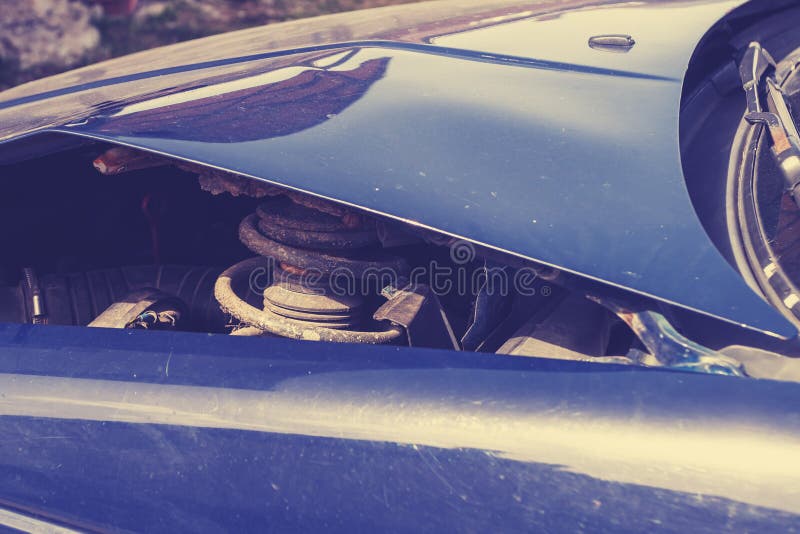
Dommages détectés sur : capot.
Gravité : mineur